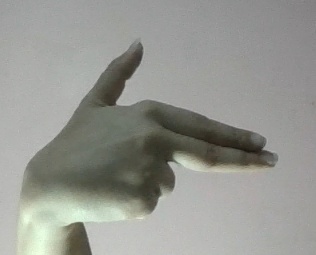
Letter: ghain